York Avenue and Sutton Place

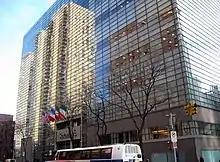
Auction house Sotheby's headquarters on York Avenue between 71st and 72nd Streets

In 1906, The Rockefeller Institute (the predecessor to The Rockefeller University) moved its laboratories to the site of the former Schermerhorn farm at York Avenue (then called Avenue A) and 66th Street. John D. Rockefeller purchased the land from the Schermerhorn estate between Avenue A and the East River extending from 64th Street to 67th Street in 1903 The Rockefeller Institute Hospital opened in 1910.